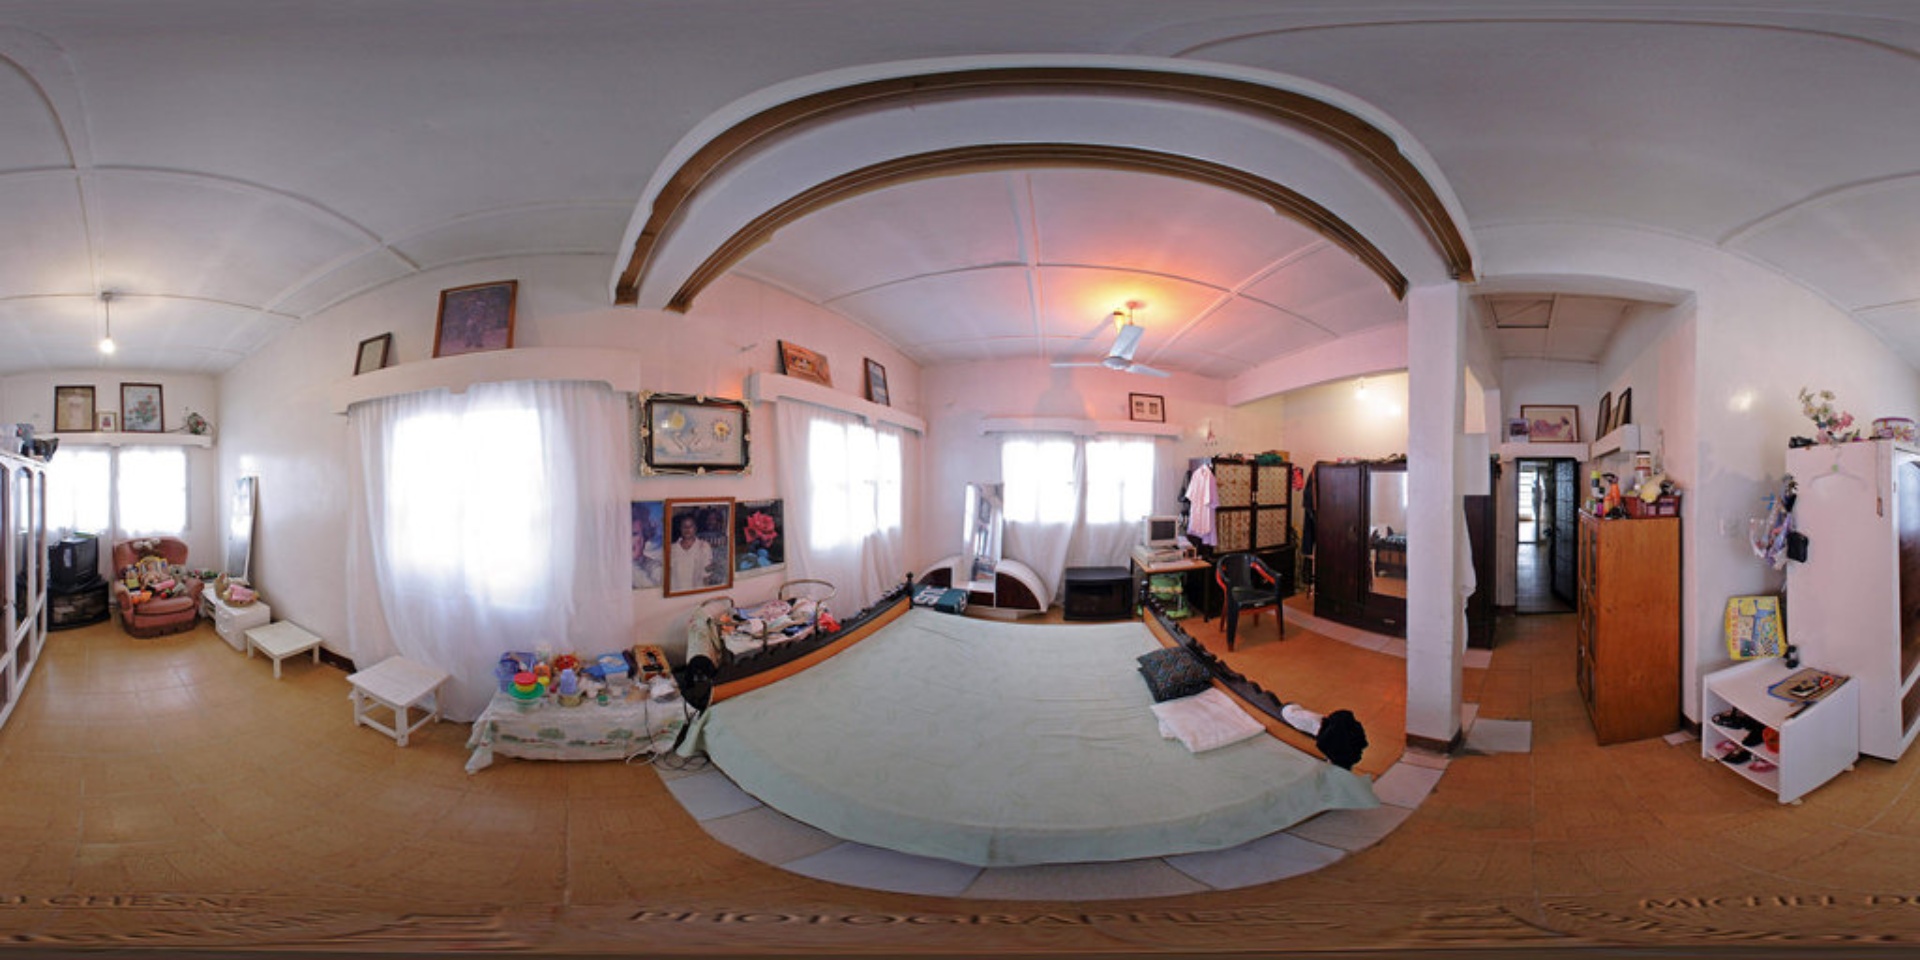
Referred object: Black chair in front of the computer

Referred object: the mint-green bed

Referred object: the dark wardrobe opposite the bed